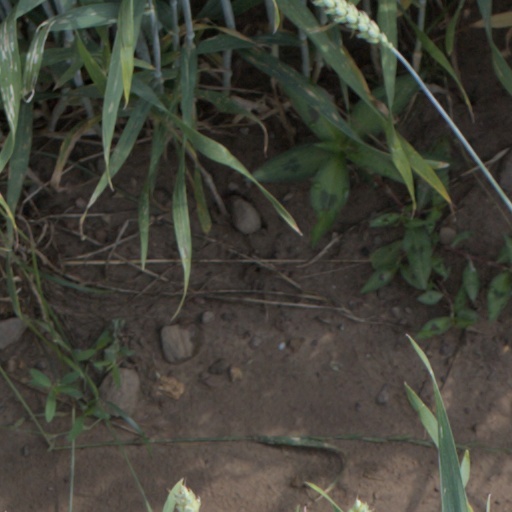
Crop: wheat